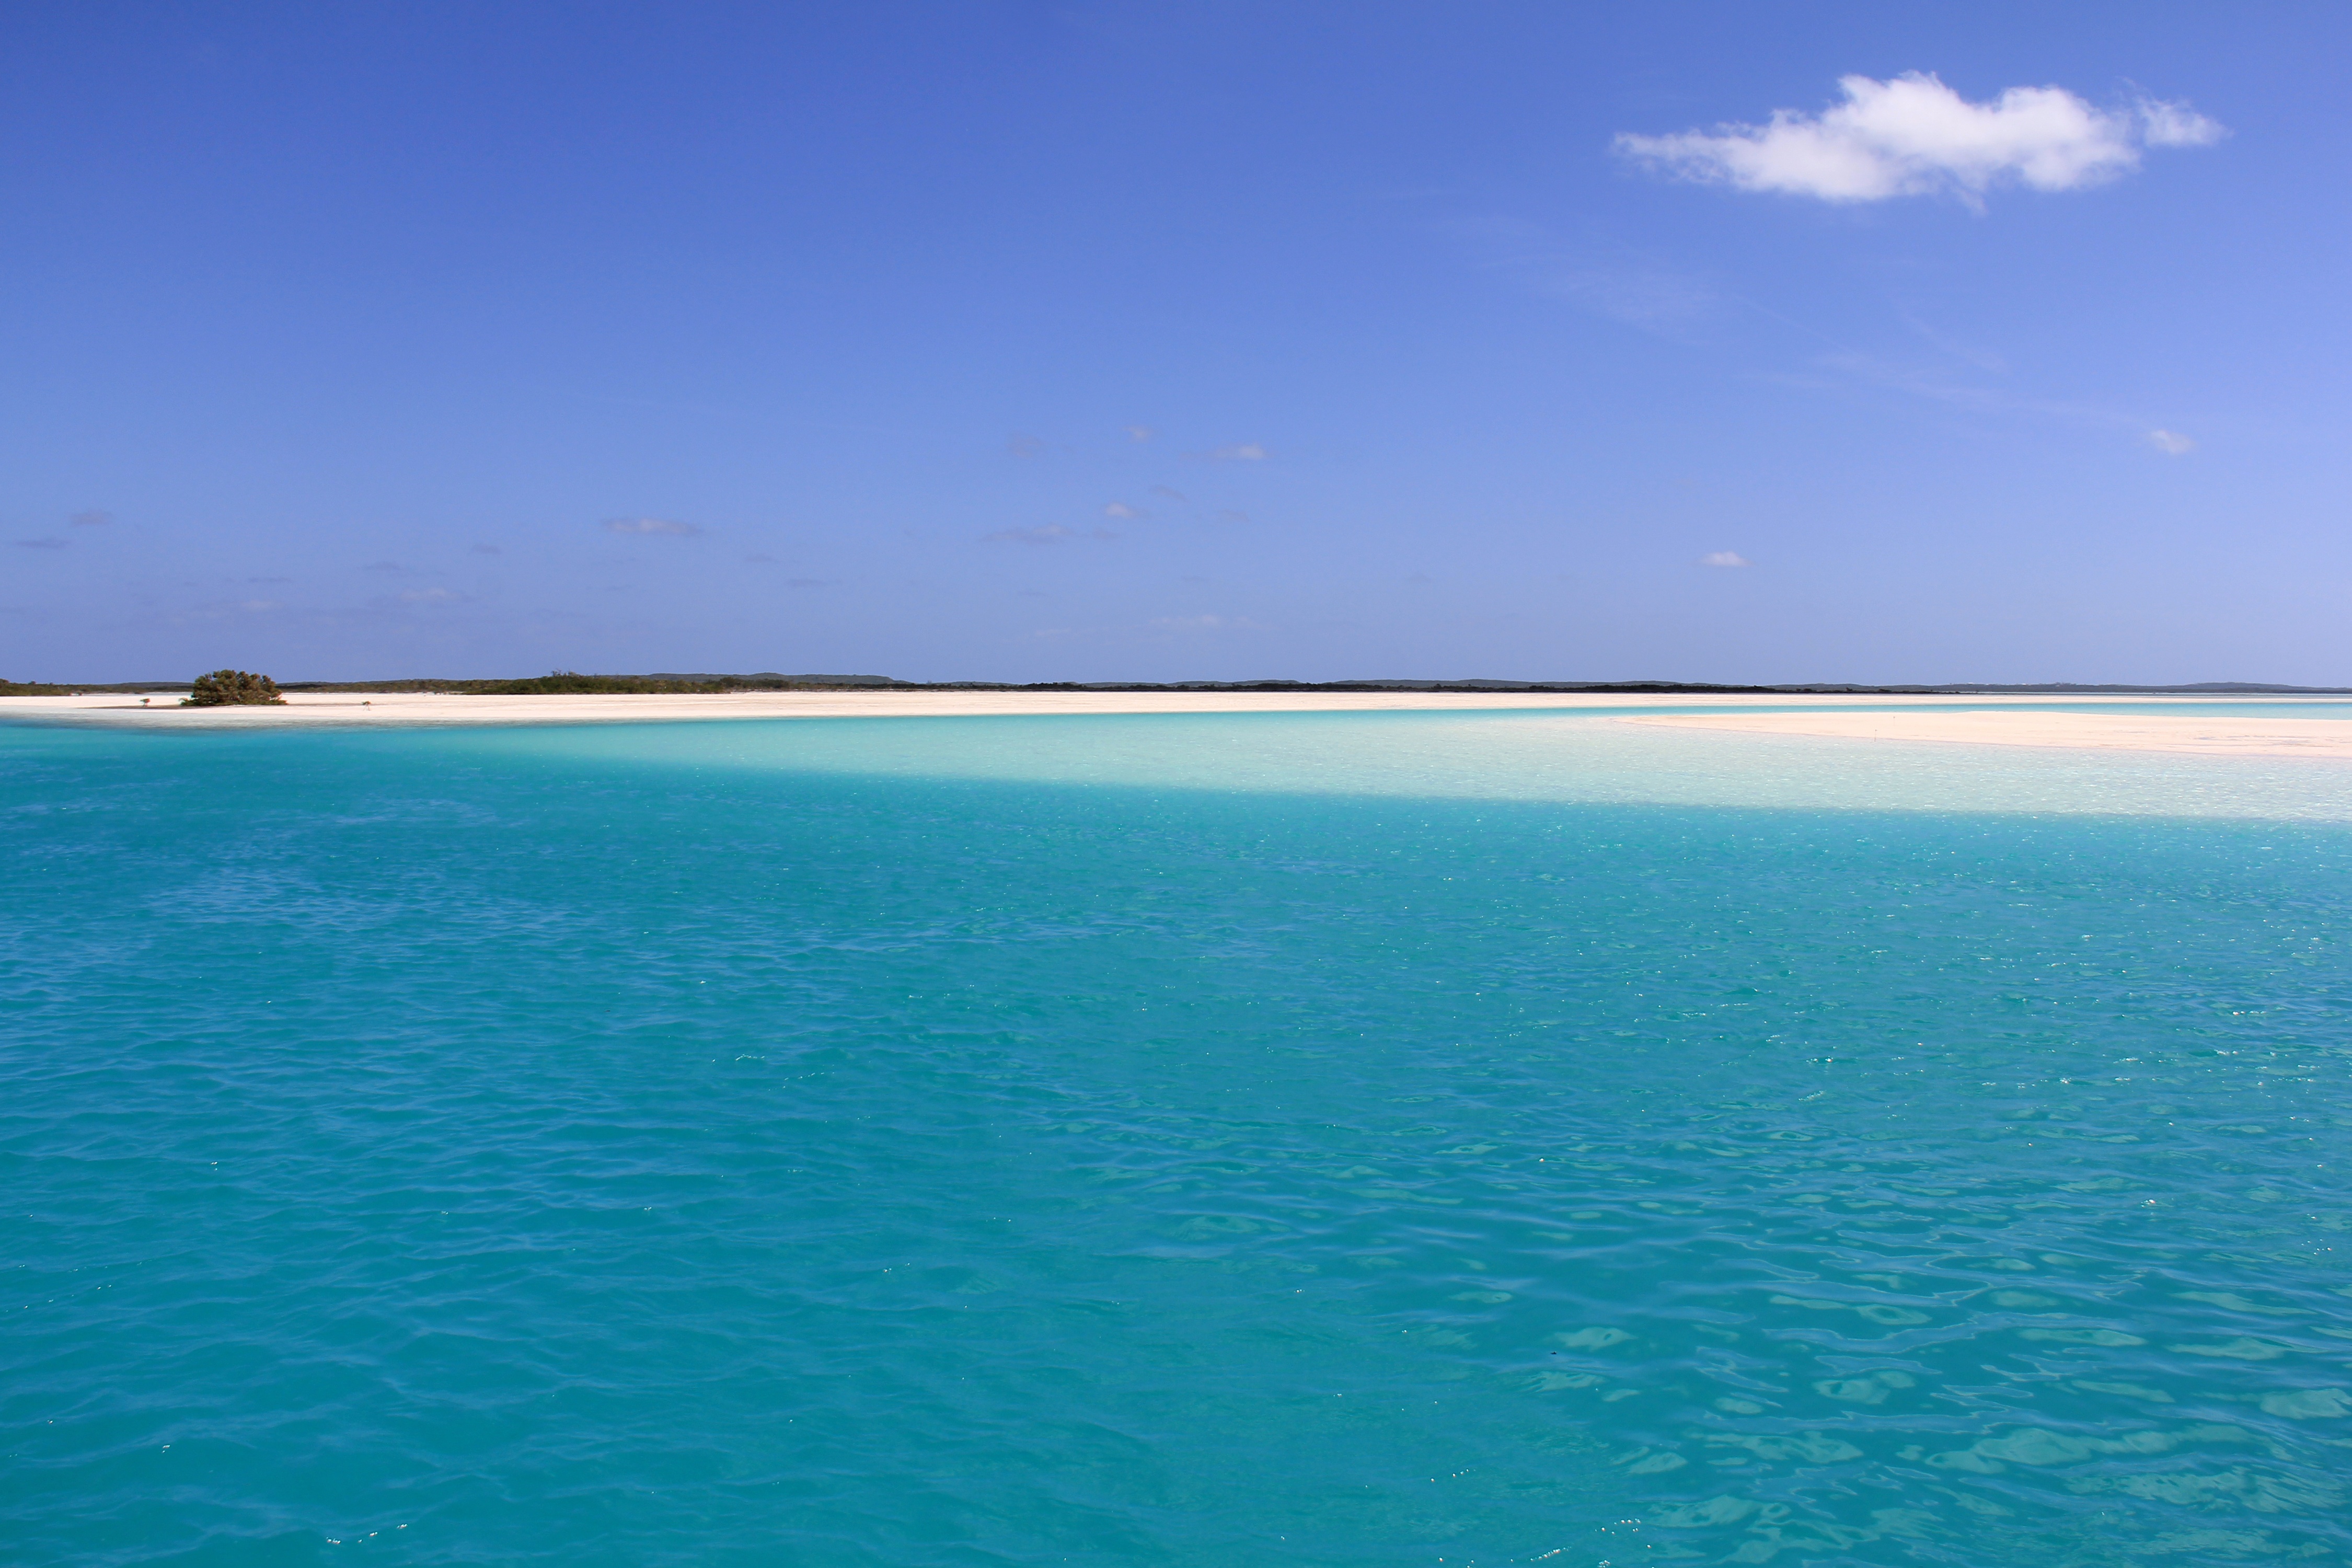
beach, sea, coast, ocean, horizon, vacation, inlet, lagoon, bay, island, archipelago, caribbean, cape, islet, landform, cay, atoll